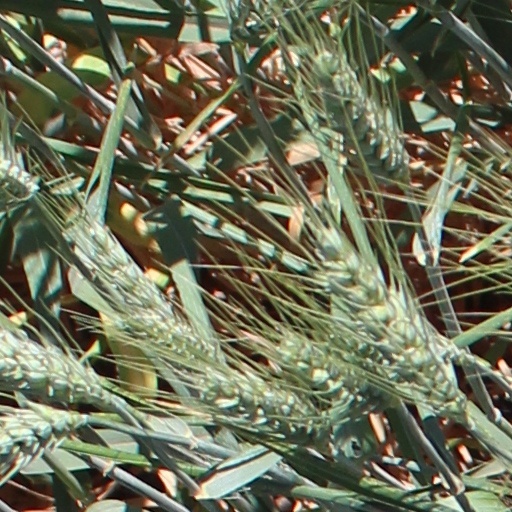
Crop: wheat